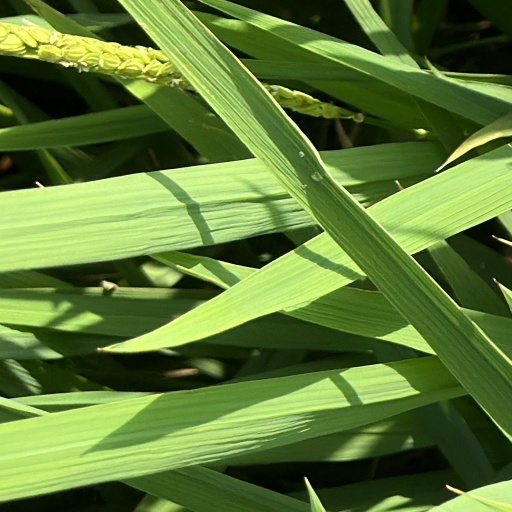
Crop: rice